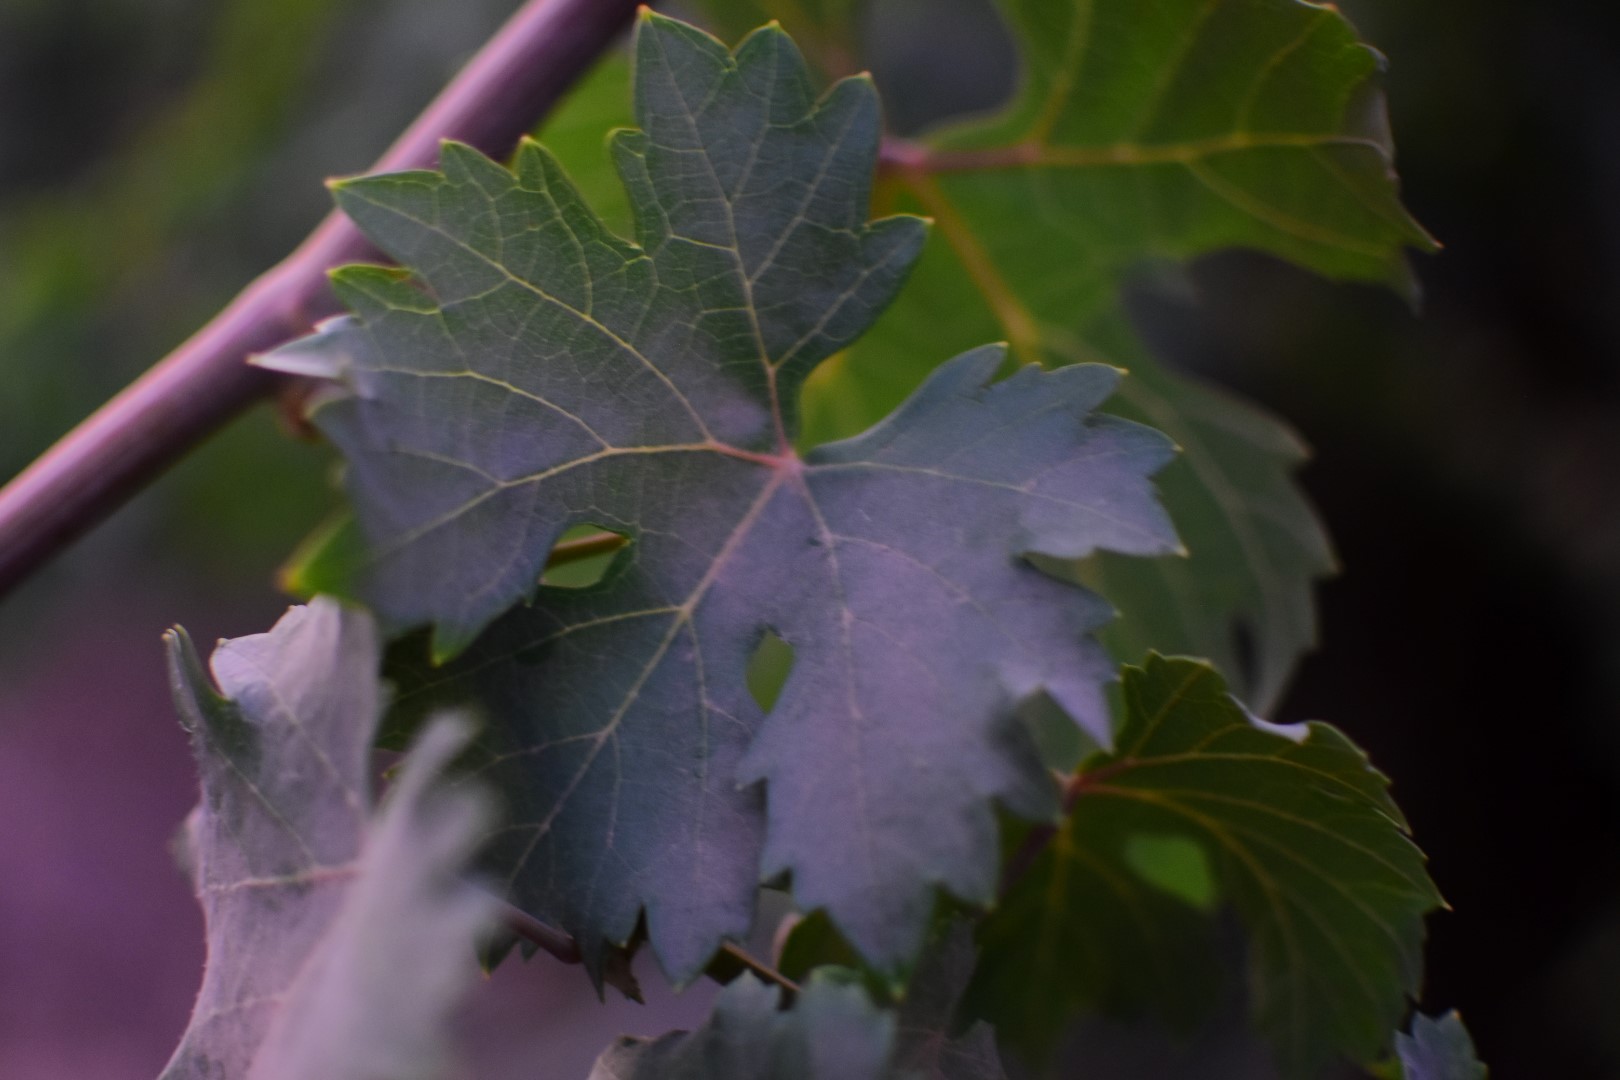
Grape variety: Aswud Balad